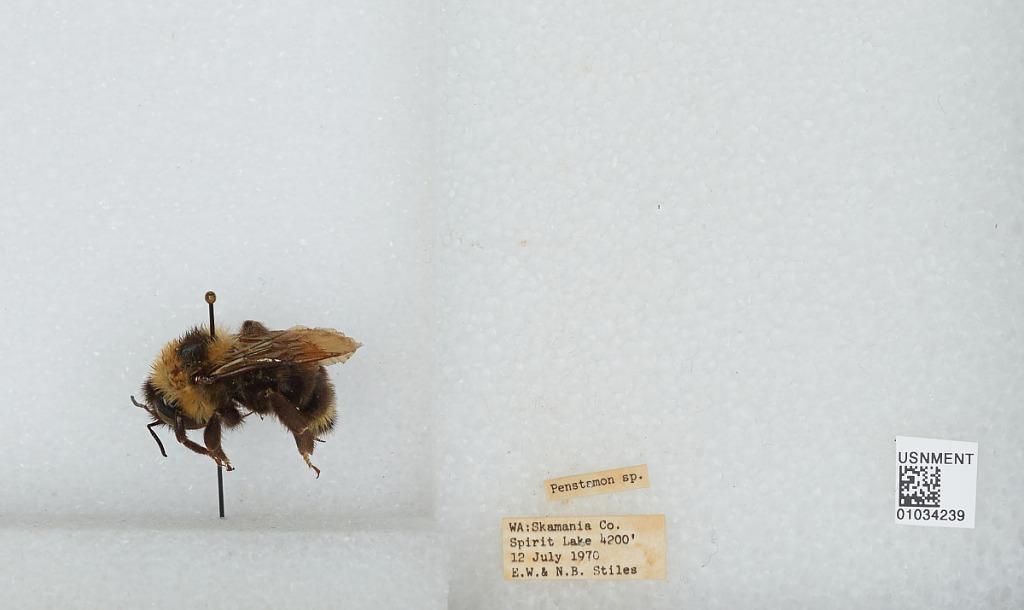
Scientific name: Bombus (Psithyrus) suckleyi Greene
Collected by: E. Stiles & N. Stiles
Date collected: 1970-7-12
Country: United States
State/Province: Washington
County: Skamania
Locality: Spirit Lake
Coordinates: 46.2731, -122.135